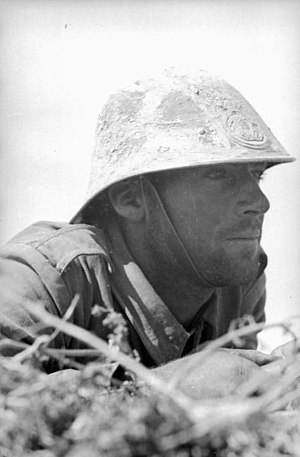
Operation Uranus / Den sovjetiske offensiv
Rumænsk soldat ved fronten
Operation Uranus var kodenavnet for den sovjetiske strategiske operation under 2. verdenskrig, som førte til omringning af den 6. tyske armé, den 2. og 4. rumænske armé og dele af den tyske 4. panserarmé. Operationen var en del af Slaget om Stalingrad og havde til formål at nedkæmpe de tyske styrker i og omkring Stalingrad. Planlægningen af Operation Uranus var allerede begyndt i september 1942 og blev udviklet samtidigt med planer om at omringe og nedkæmpe den tyske Heeresgruppe Mitte og de tyske styrker i Kaukasus. Den Røde hær drog fordel af den tyske hærs dårlige vinterforberedelser, at den var trængt for langt frem i den sydlige del af Sovjetunionen og brugte rumænske, ungarske og italienske hære til at bevogte flankerne. Offensivernes udgangspunkt var fastlagt til at være lige over for de rumænske styrker. Disse Aksestyrker havde ikke tungt udstyr, som kunne nedkæmpe sovjetiske kampvogne.